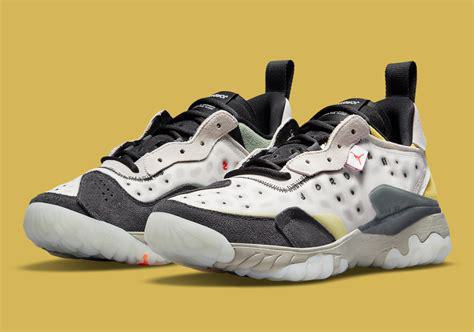
Brand: Jordan
Model: Delta 2